Imjin War

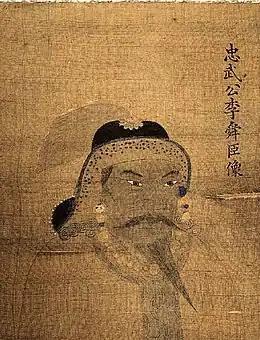
Yi Sun-sin

The commander of the Japanese First Division and overall commander of the invasion force was Konishi Yukinaga, "daimyō" of Uto in Higo Province of Kyushu, chosen as commander of the invasion force more because of his diplomatic skills than military skills, as Toyotomi Hideyoshi did not expect the Koreans to resist. Konishi had converted to Catholicism in 1583, and was known to the Spanish and Portuguese as Dom Agostinho. Katō Kiyomasa, who led the Second Division into Korea, was known in Japan as "Toranosuke" ("the young tiger") and to the Koreans as the "devil general", on account of his ferocity. Katō was one of the "Seven Spears of Shizugatake", a group of seven samurai who distinguished themselves in combat at the Battle of Shizugatake in 1583, where samurai had fought one another "mano a mano", and where Katō demonstrated his skills with a cross-bladed spear with great effect by cutting so many men, whose severed and salted heads were thereafter tied to a stalk of green bamboo and carried by one of Katō's attendants into battle. Katō was a devoted follower of Nichiren Buddhism, a type of Buddhism closely associated with militarism and ultra-nationalism in Japan, and his relations with the Catholic Konishi were extremely unfriendly, to the extent that the two men almost never met during the campaign in Korea. Katō's battle standard was a white pennant which carried a message alleged to have been written by Nichiren himself reading "Namu Myōhō Renge Kyō" ("Hail to the Lotus of the Divine Law"). Wakisaka Yasuharu was one of Hideyoshi's leading naval commanders. He was another of the "Seven Spears of Shizugatake", who had been named "daimyō" of the island of Awaji in the Seto Inland Sea in 1585, where he learned much about seafaring as the island is located close to whirlpools which are notoriously dangerous for sailors.